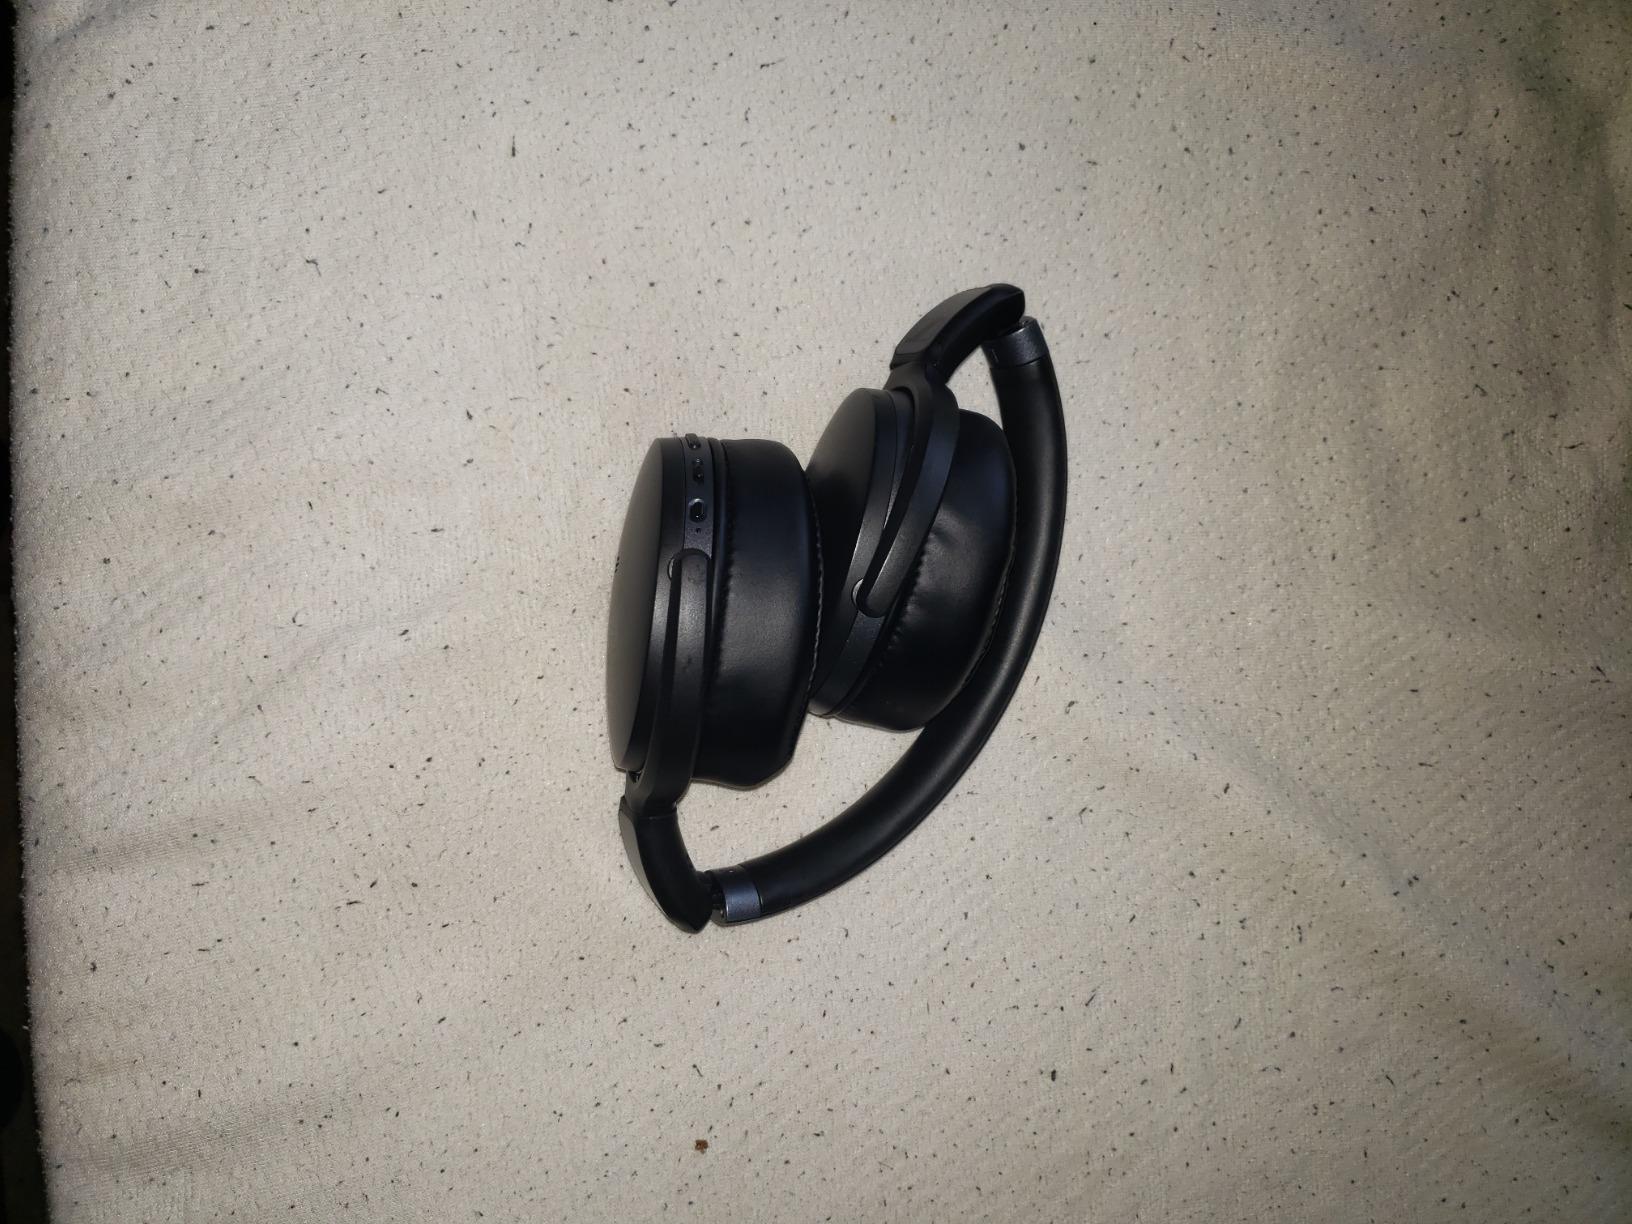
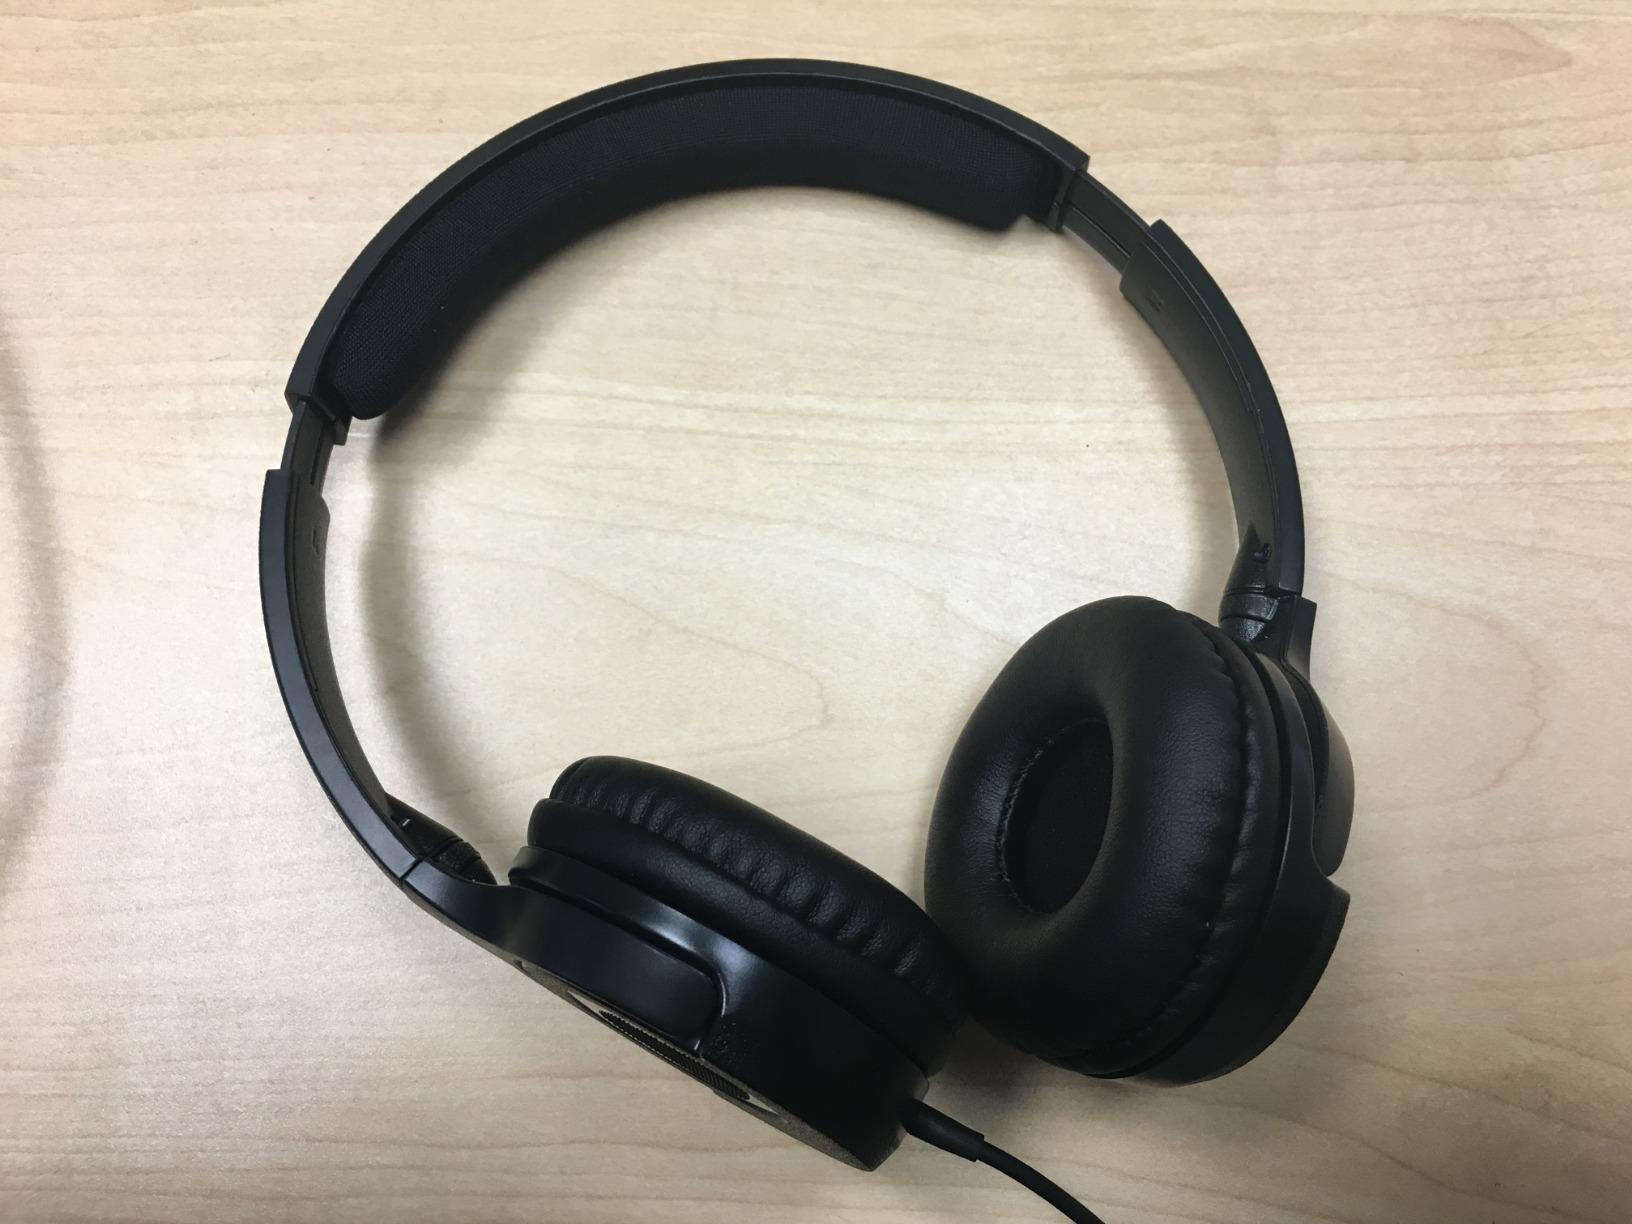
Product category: headphones
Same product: no